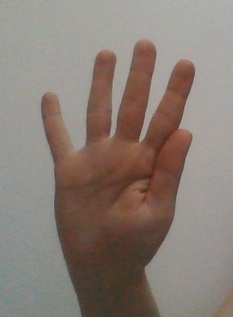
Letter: sheen